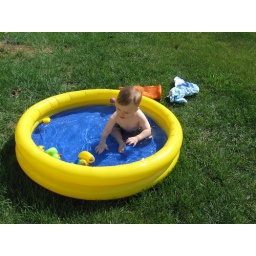
enjoying the sun and water in his first big boy pool